Yeongnam Air

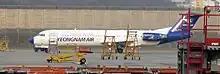
Yeongnam Air's only aircraft, a Fokker 100 at Gimpo International Airport, Seoul, South Korea. (2008)

Yeongnam Air operated only one aircraft throughout its operations, however the airline did plan on adding a second aircraft at a later date although this never materialised.